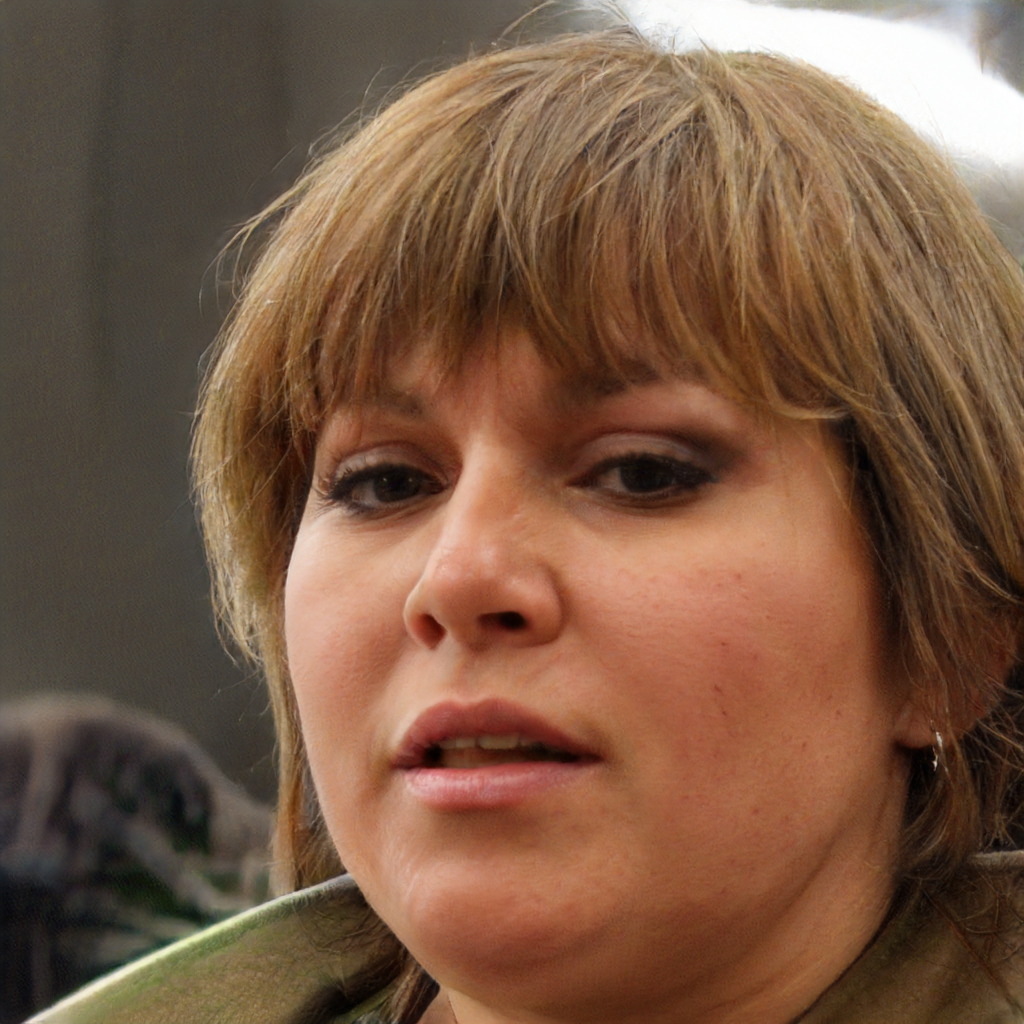
Portrait style: Real Portrait